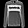
Label: Pullover